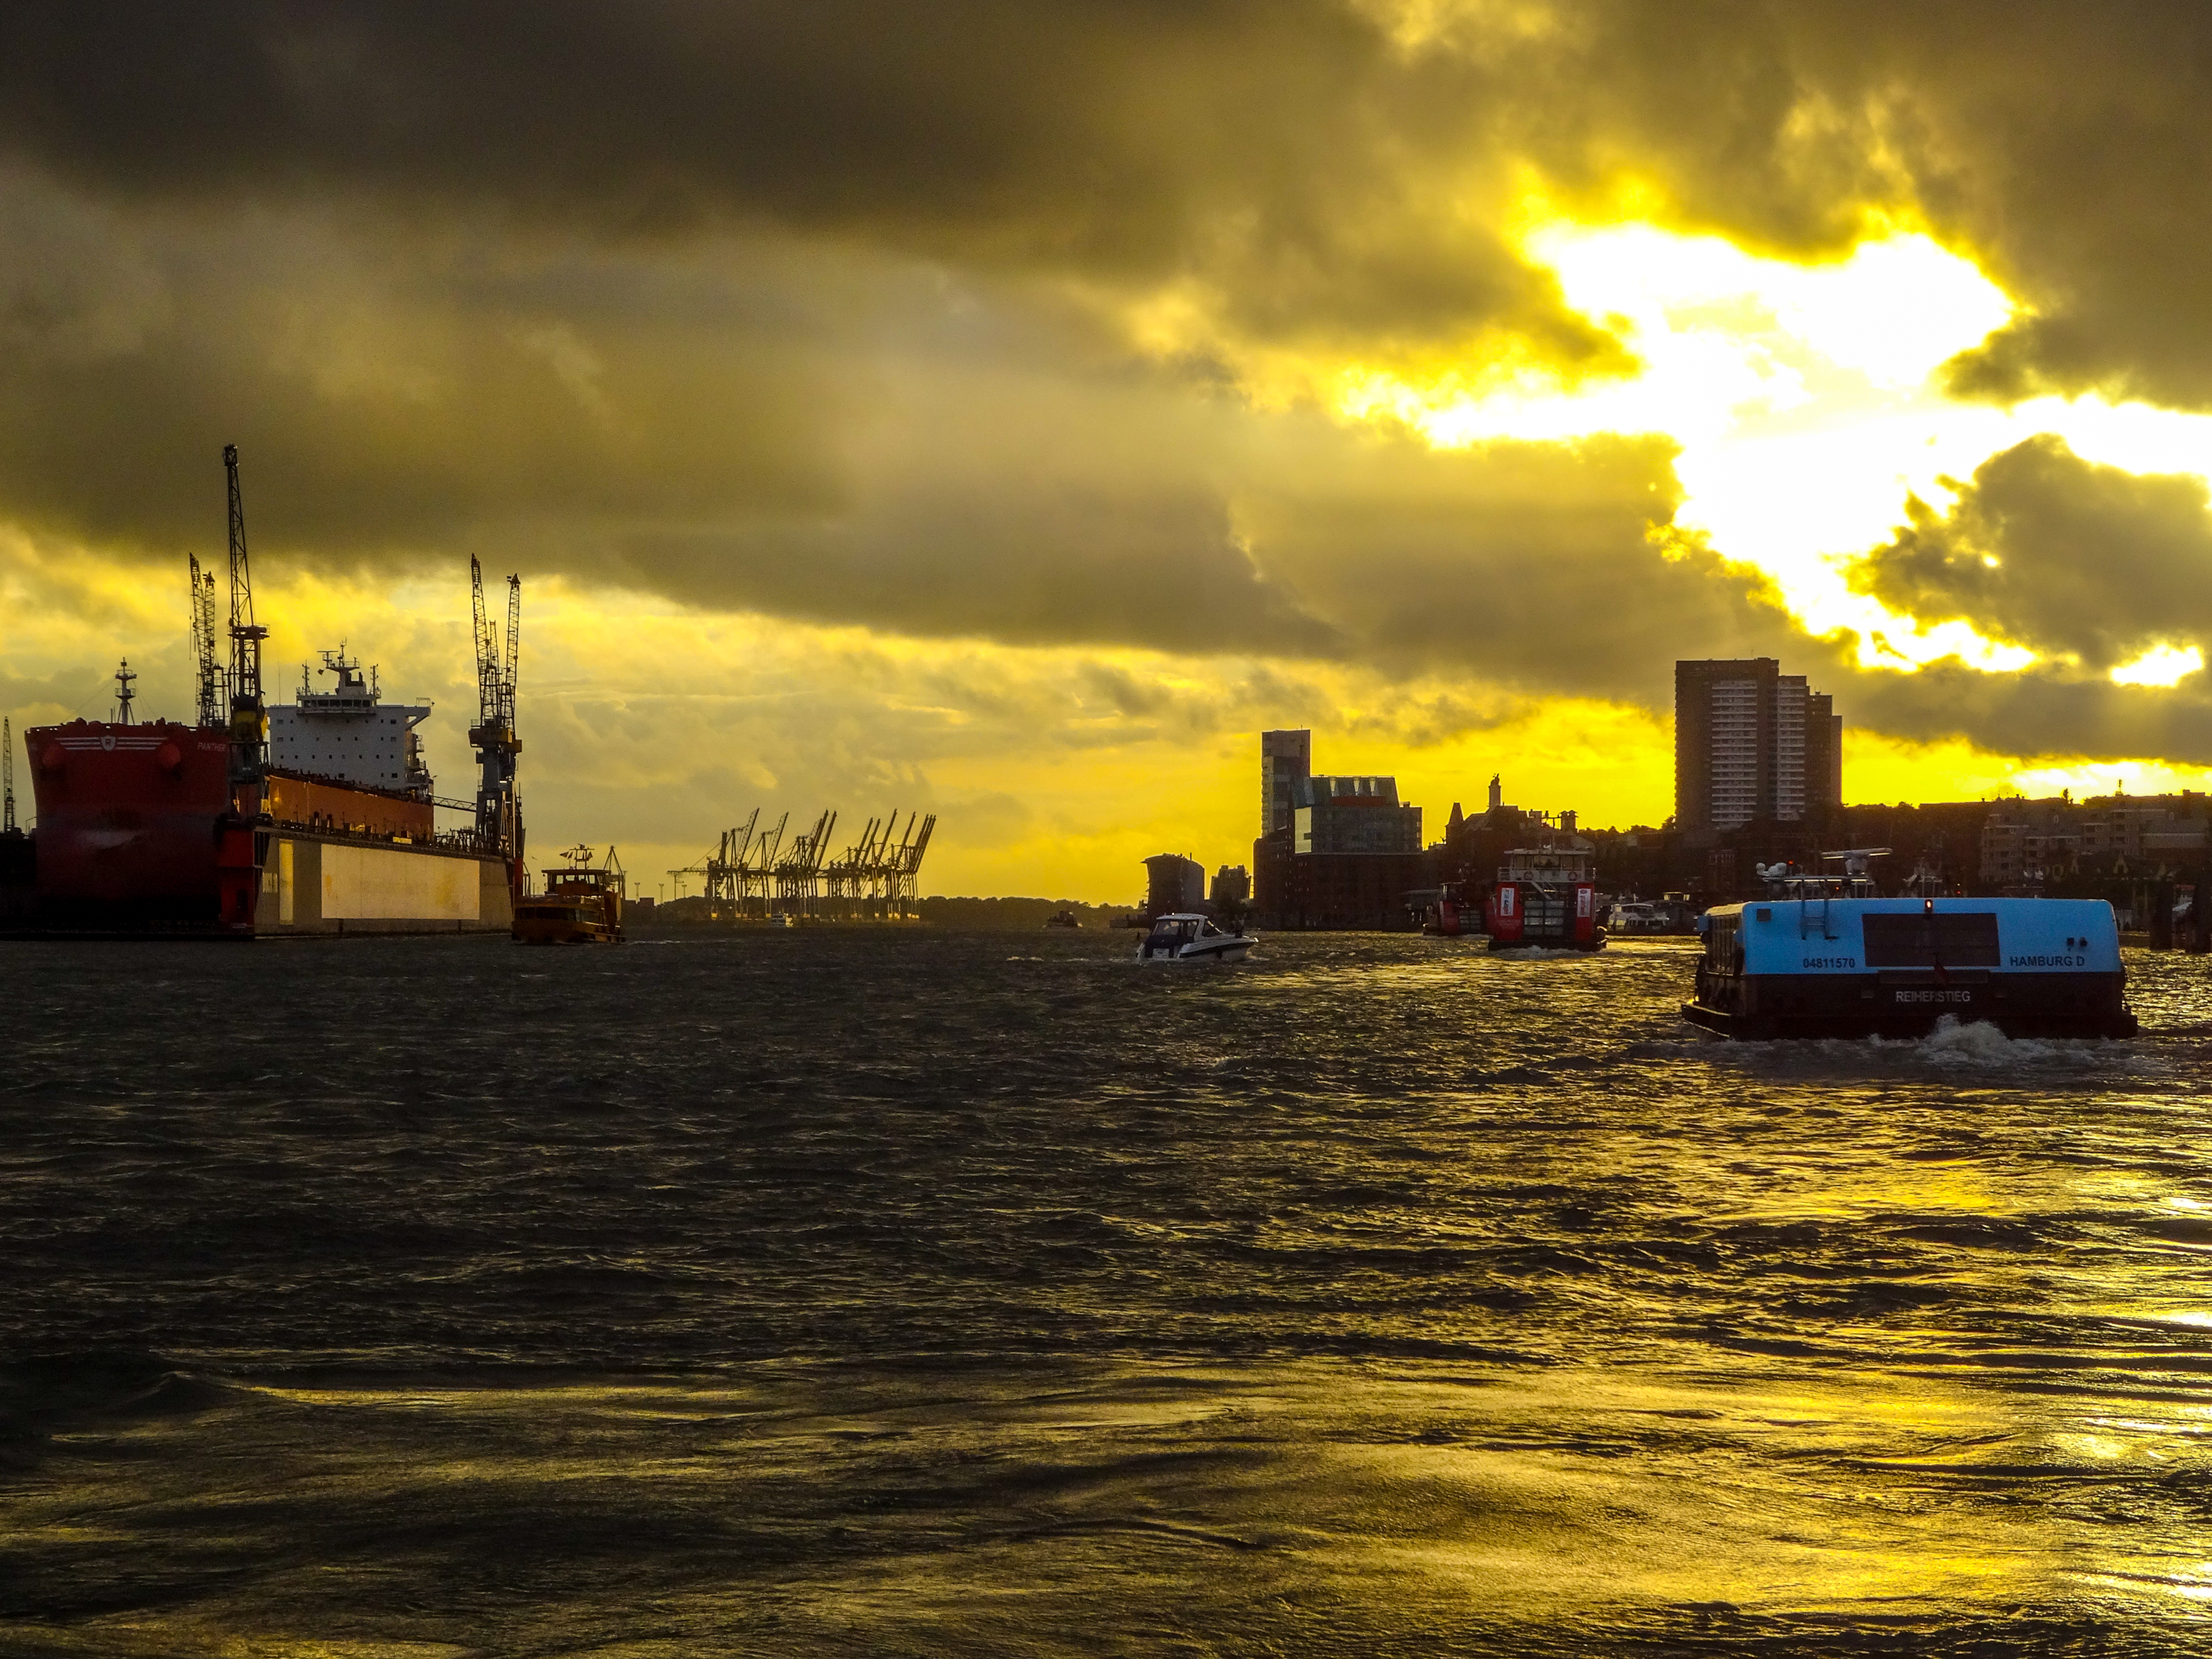
hamburg, elbe, sunset, clouds, water, reflections, ships, cranes, cloud, sky, atmosphere, afterglow, boat, vehicle, watercraft, dusk, sunlight, sunrise, lake, horizon, morning, cumulus, city, sun, calm, ship, fire, evening, reflection, event, channel, landscape, ocean, astronomical object, meteorological phenomenon, pollution, cityscape, water transportation, wind wave, harbor, dawn, night, sound, tower block, heat, coast, smoke, dock, port, sea, wave, red sky at morning, backlighting, skyline, freight transport, river